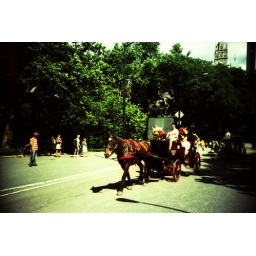
no, it's not... the horse is dragging your lazy ass around the park... walking is fun too...